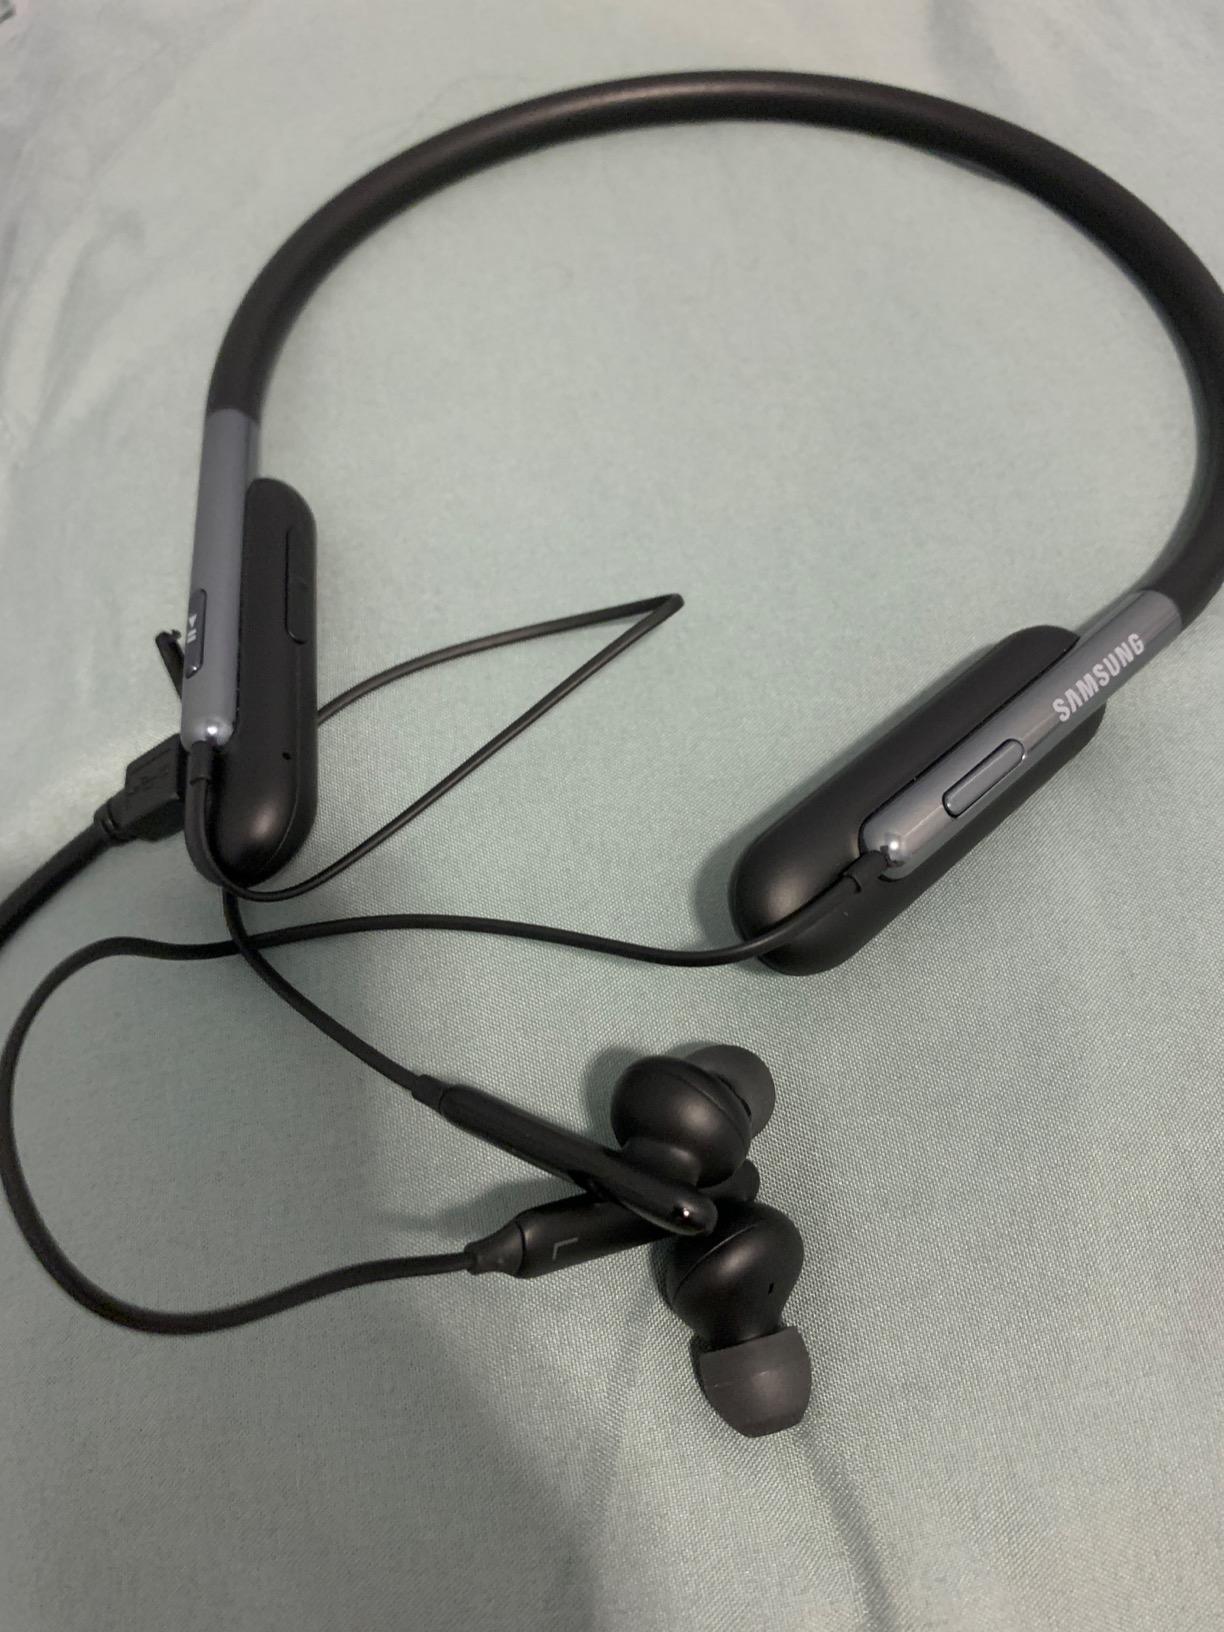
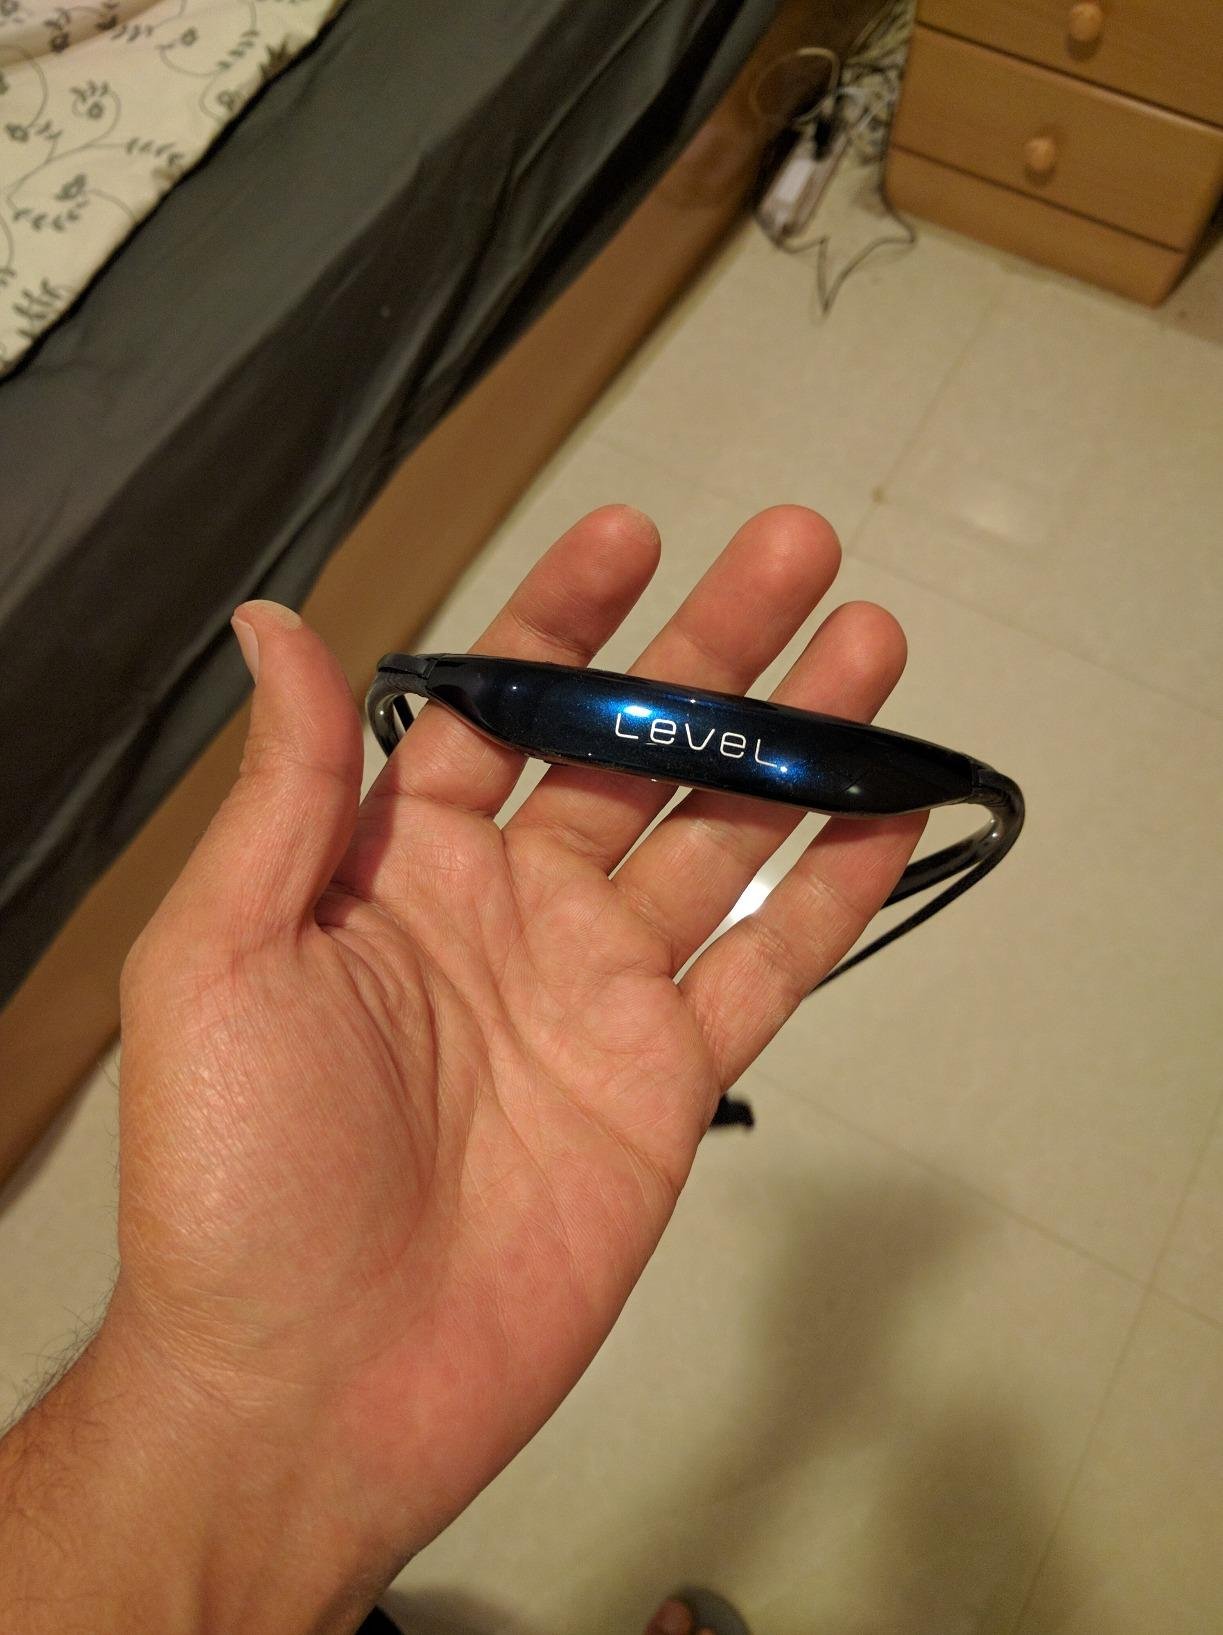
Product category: headphones
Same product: no